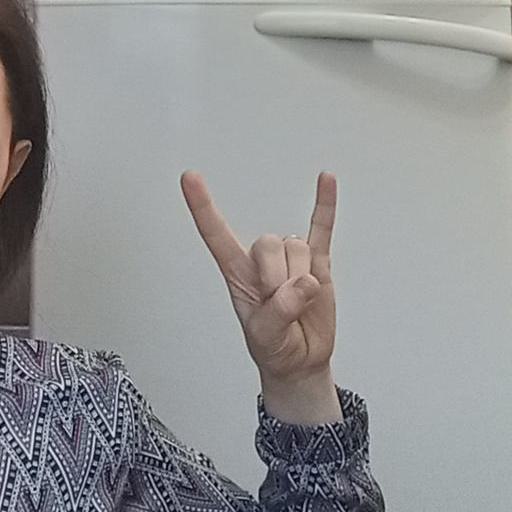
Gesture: rock